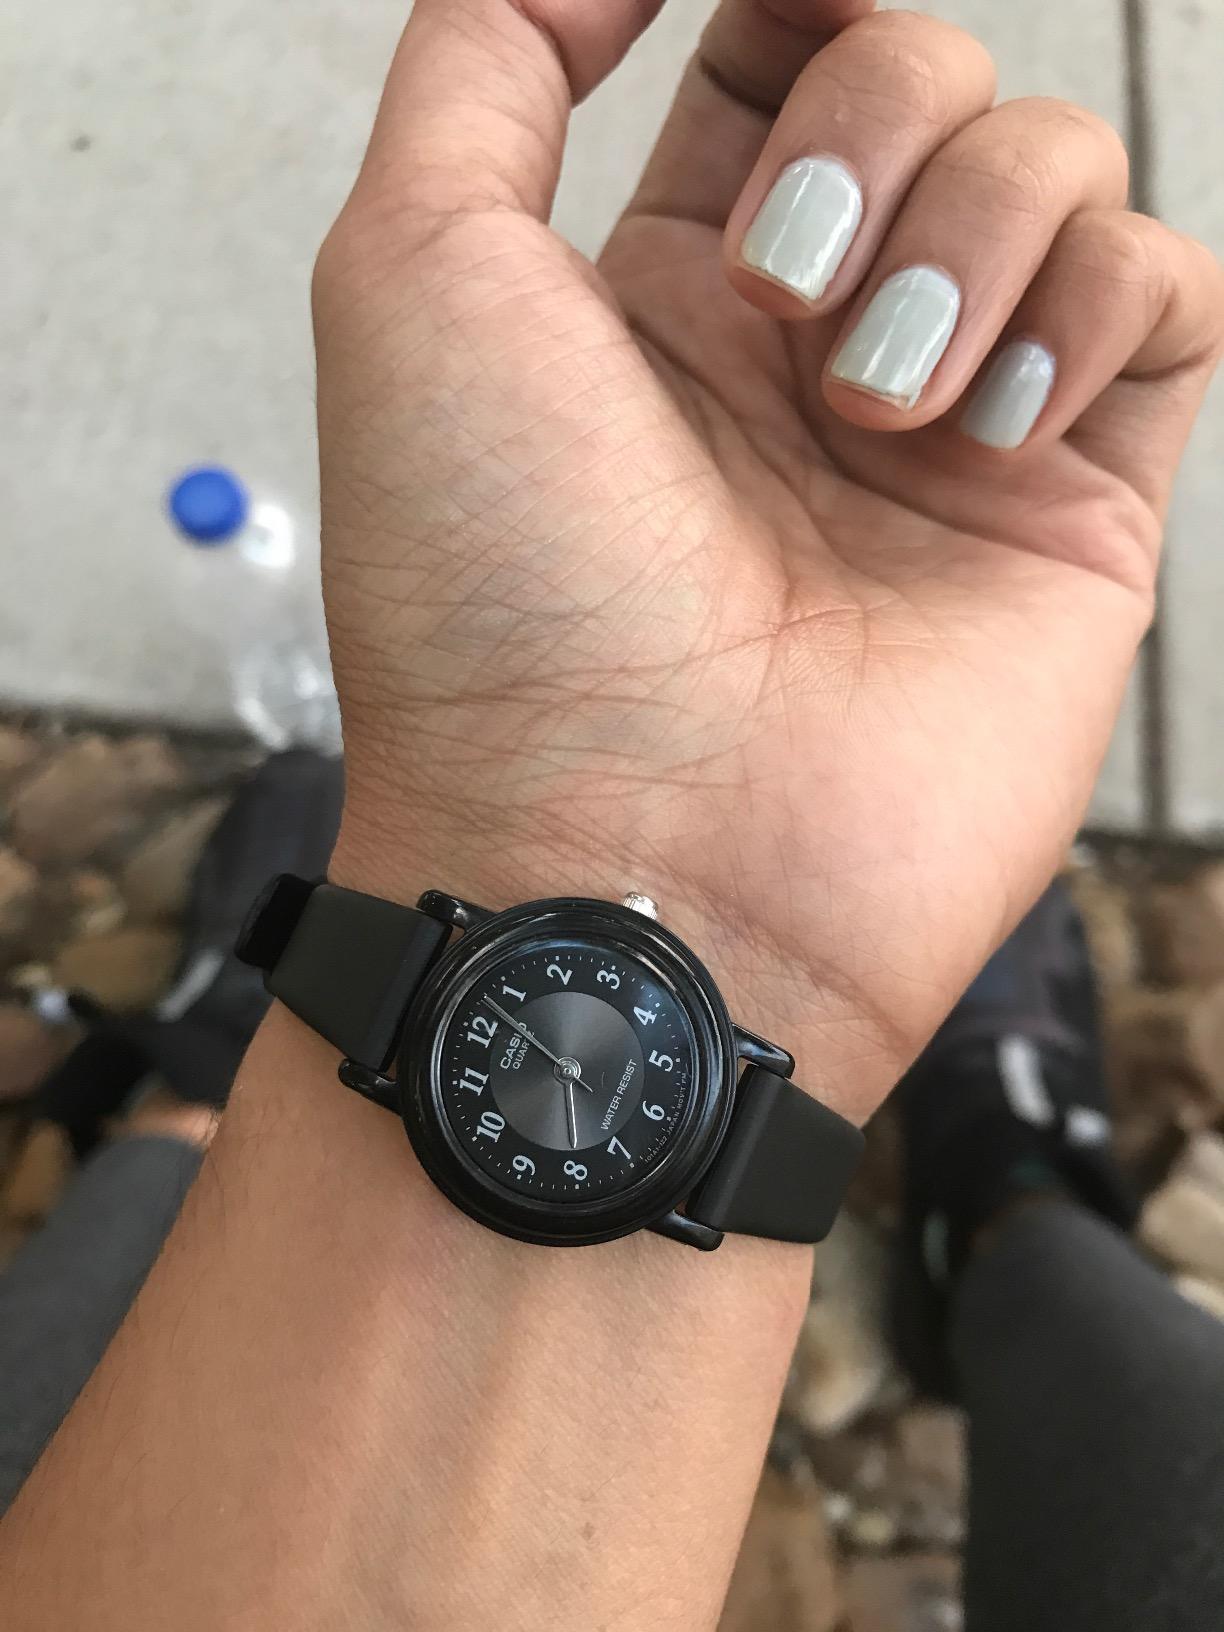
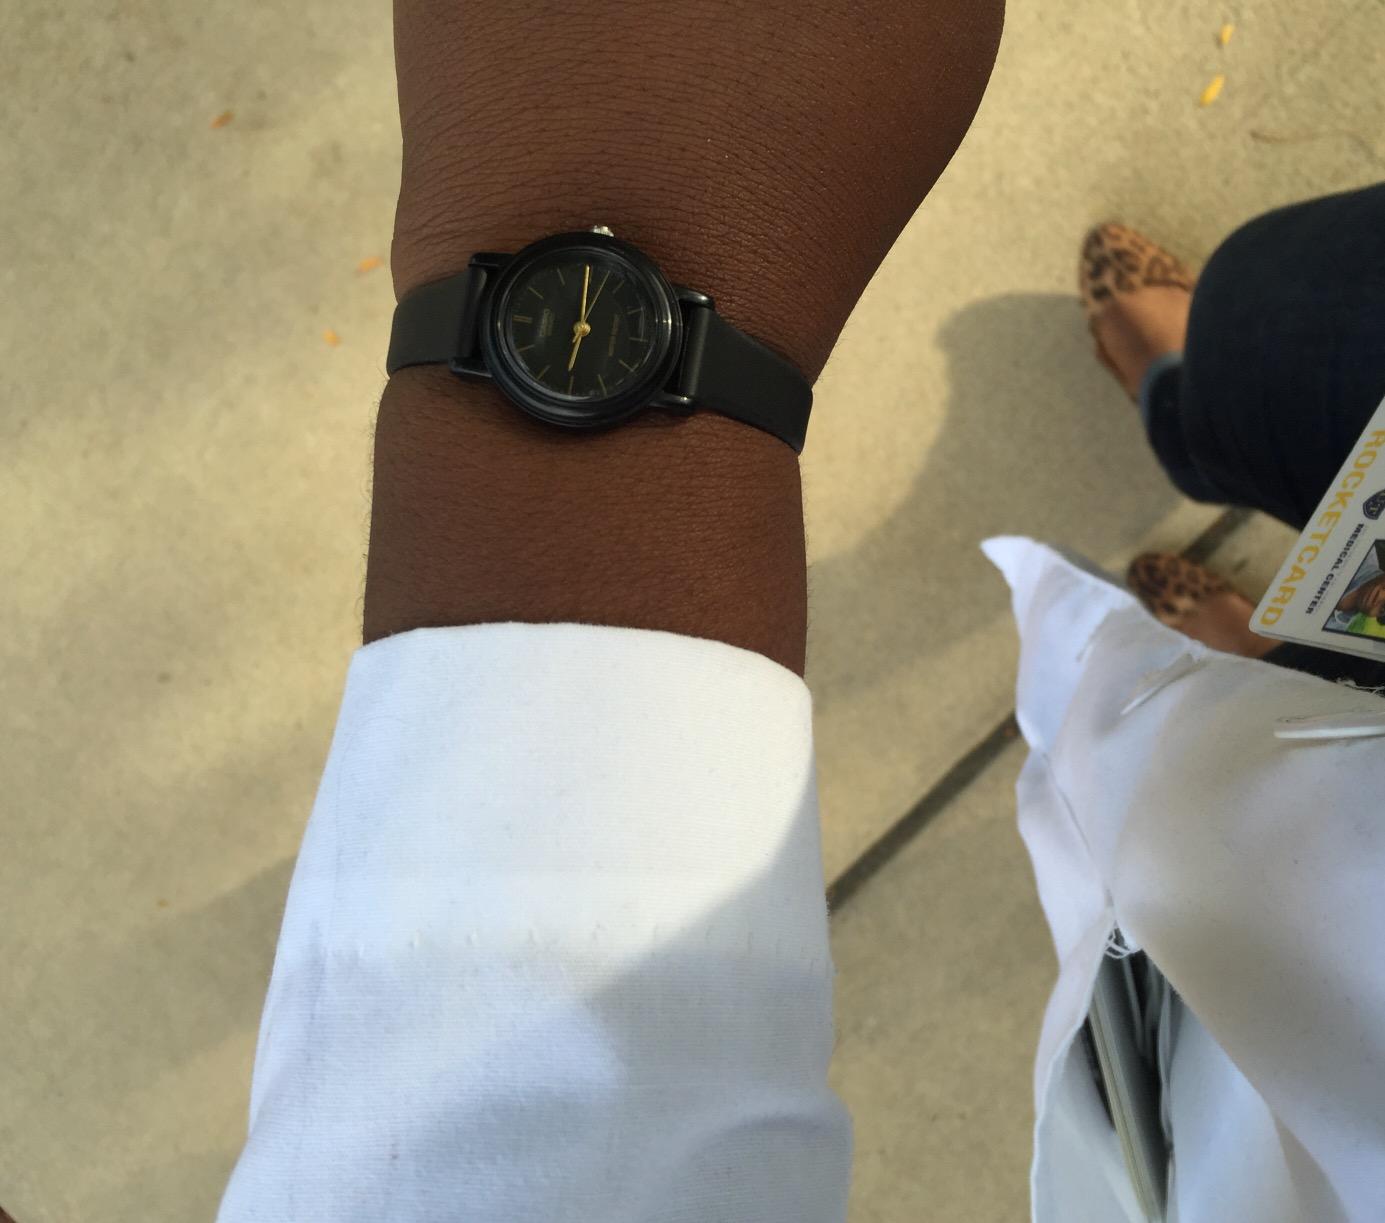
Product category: accessories_watch
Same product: no